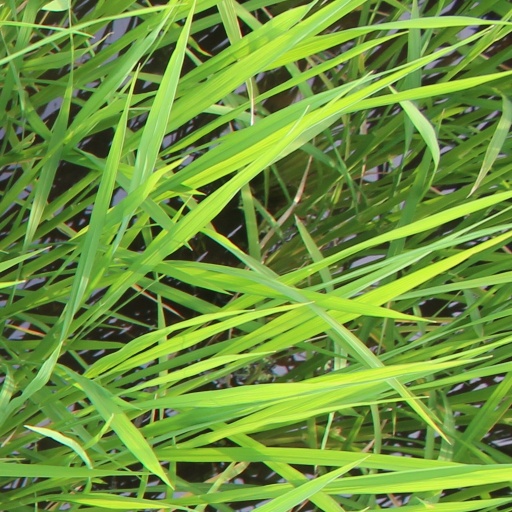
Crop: rice